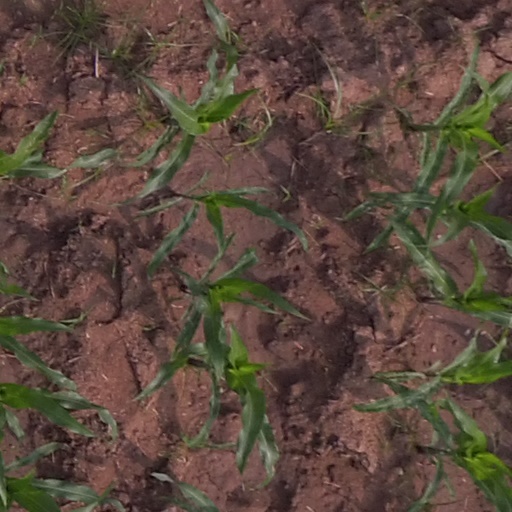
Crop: maize; corn